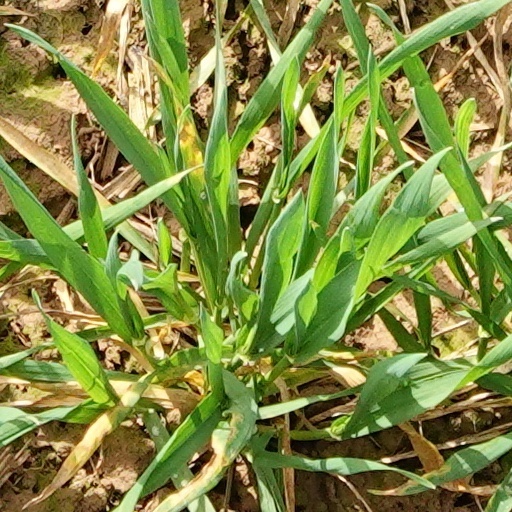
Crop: wheat